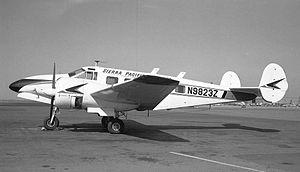
Volpar Inc était une entreprise créée en 1959 à Van Nuys, Californie par Frank Nixon et Richard W Hanson, présidents de Volitan Aircraft & Paragon Tool and Die Co pour commercialiser un kit développé par Thorp Engineering permettant d'adapter un train d'atterrissage tricycle sur un Beech 18. La pointe avant du fuselage était allongée de 71 cm, permettant d'y installer un radar météo, la jambe du train avant se relevant vers l'avant. Les articulations du train principal étaient reculées de 122 cm, les jambes se relevant non plus vers l'arrière mais vers l'avant. À partir de septembre 1963 ce kit, officiellement agréé par Beechcraft, fut proposé en option par le constructeur sur les Beech H18 sortant d'usine.